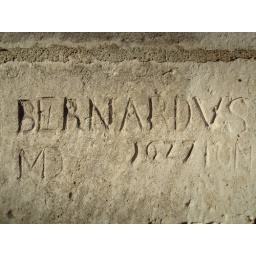
written on/in a church wall in Germany, about four centuries ago.